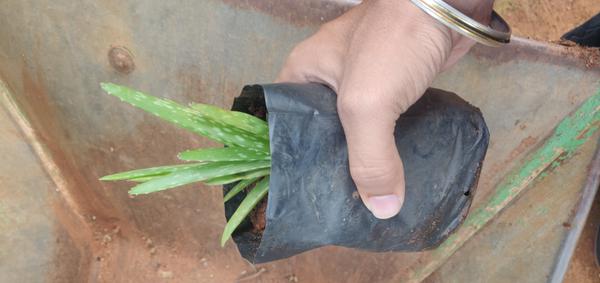
Plant: Aloevera